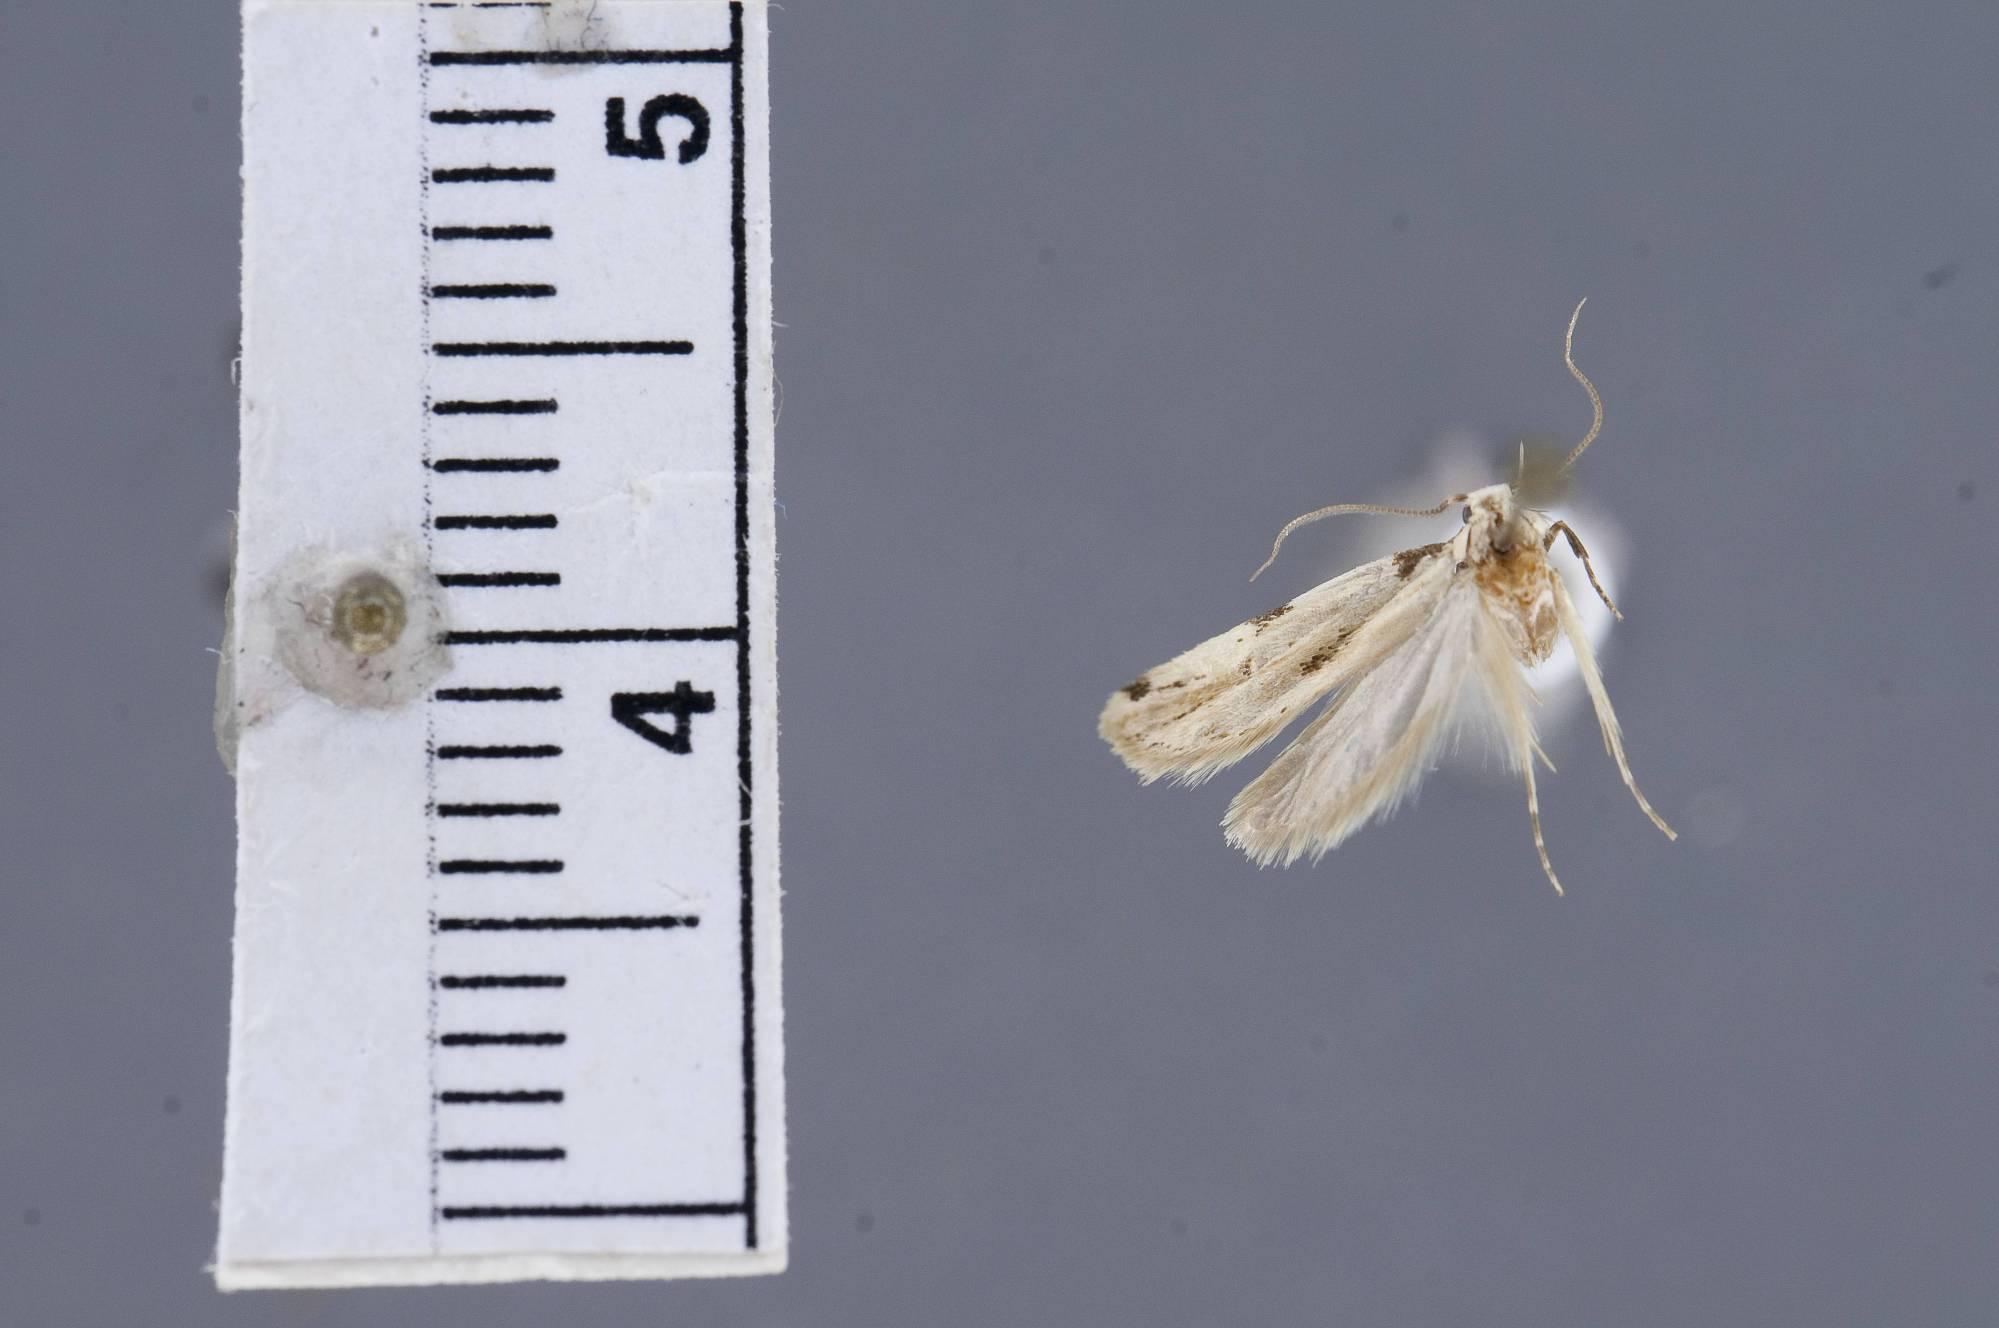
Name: Revonda eschara
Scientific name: Revonda eschara Clarke, 1978
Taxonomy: Animalia, Arthropoda, Insecta, Lepidoptera, Glossata, Oecophoridae, Oecophorinae
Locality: Cordillera de Nahuelbuta, Pichinahuel, 1100-1400 m, Arauco, Chile
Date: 23 Jan 1954 to 31 Jan 1954